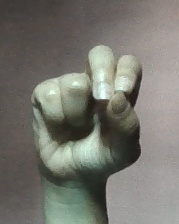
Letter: gaaf